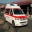
Label: ambulance